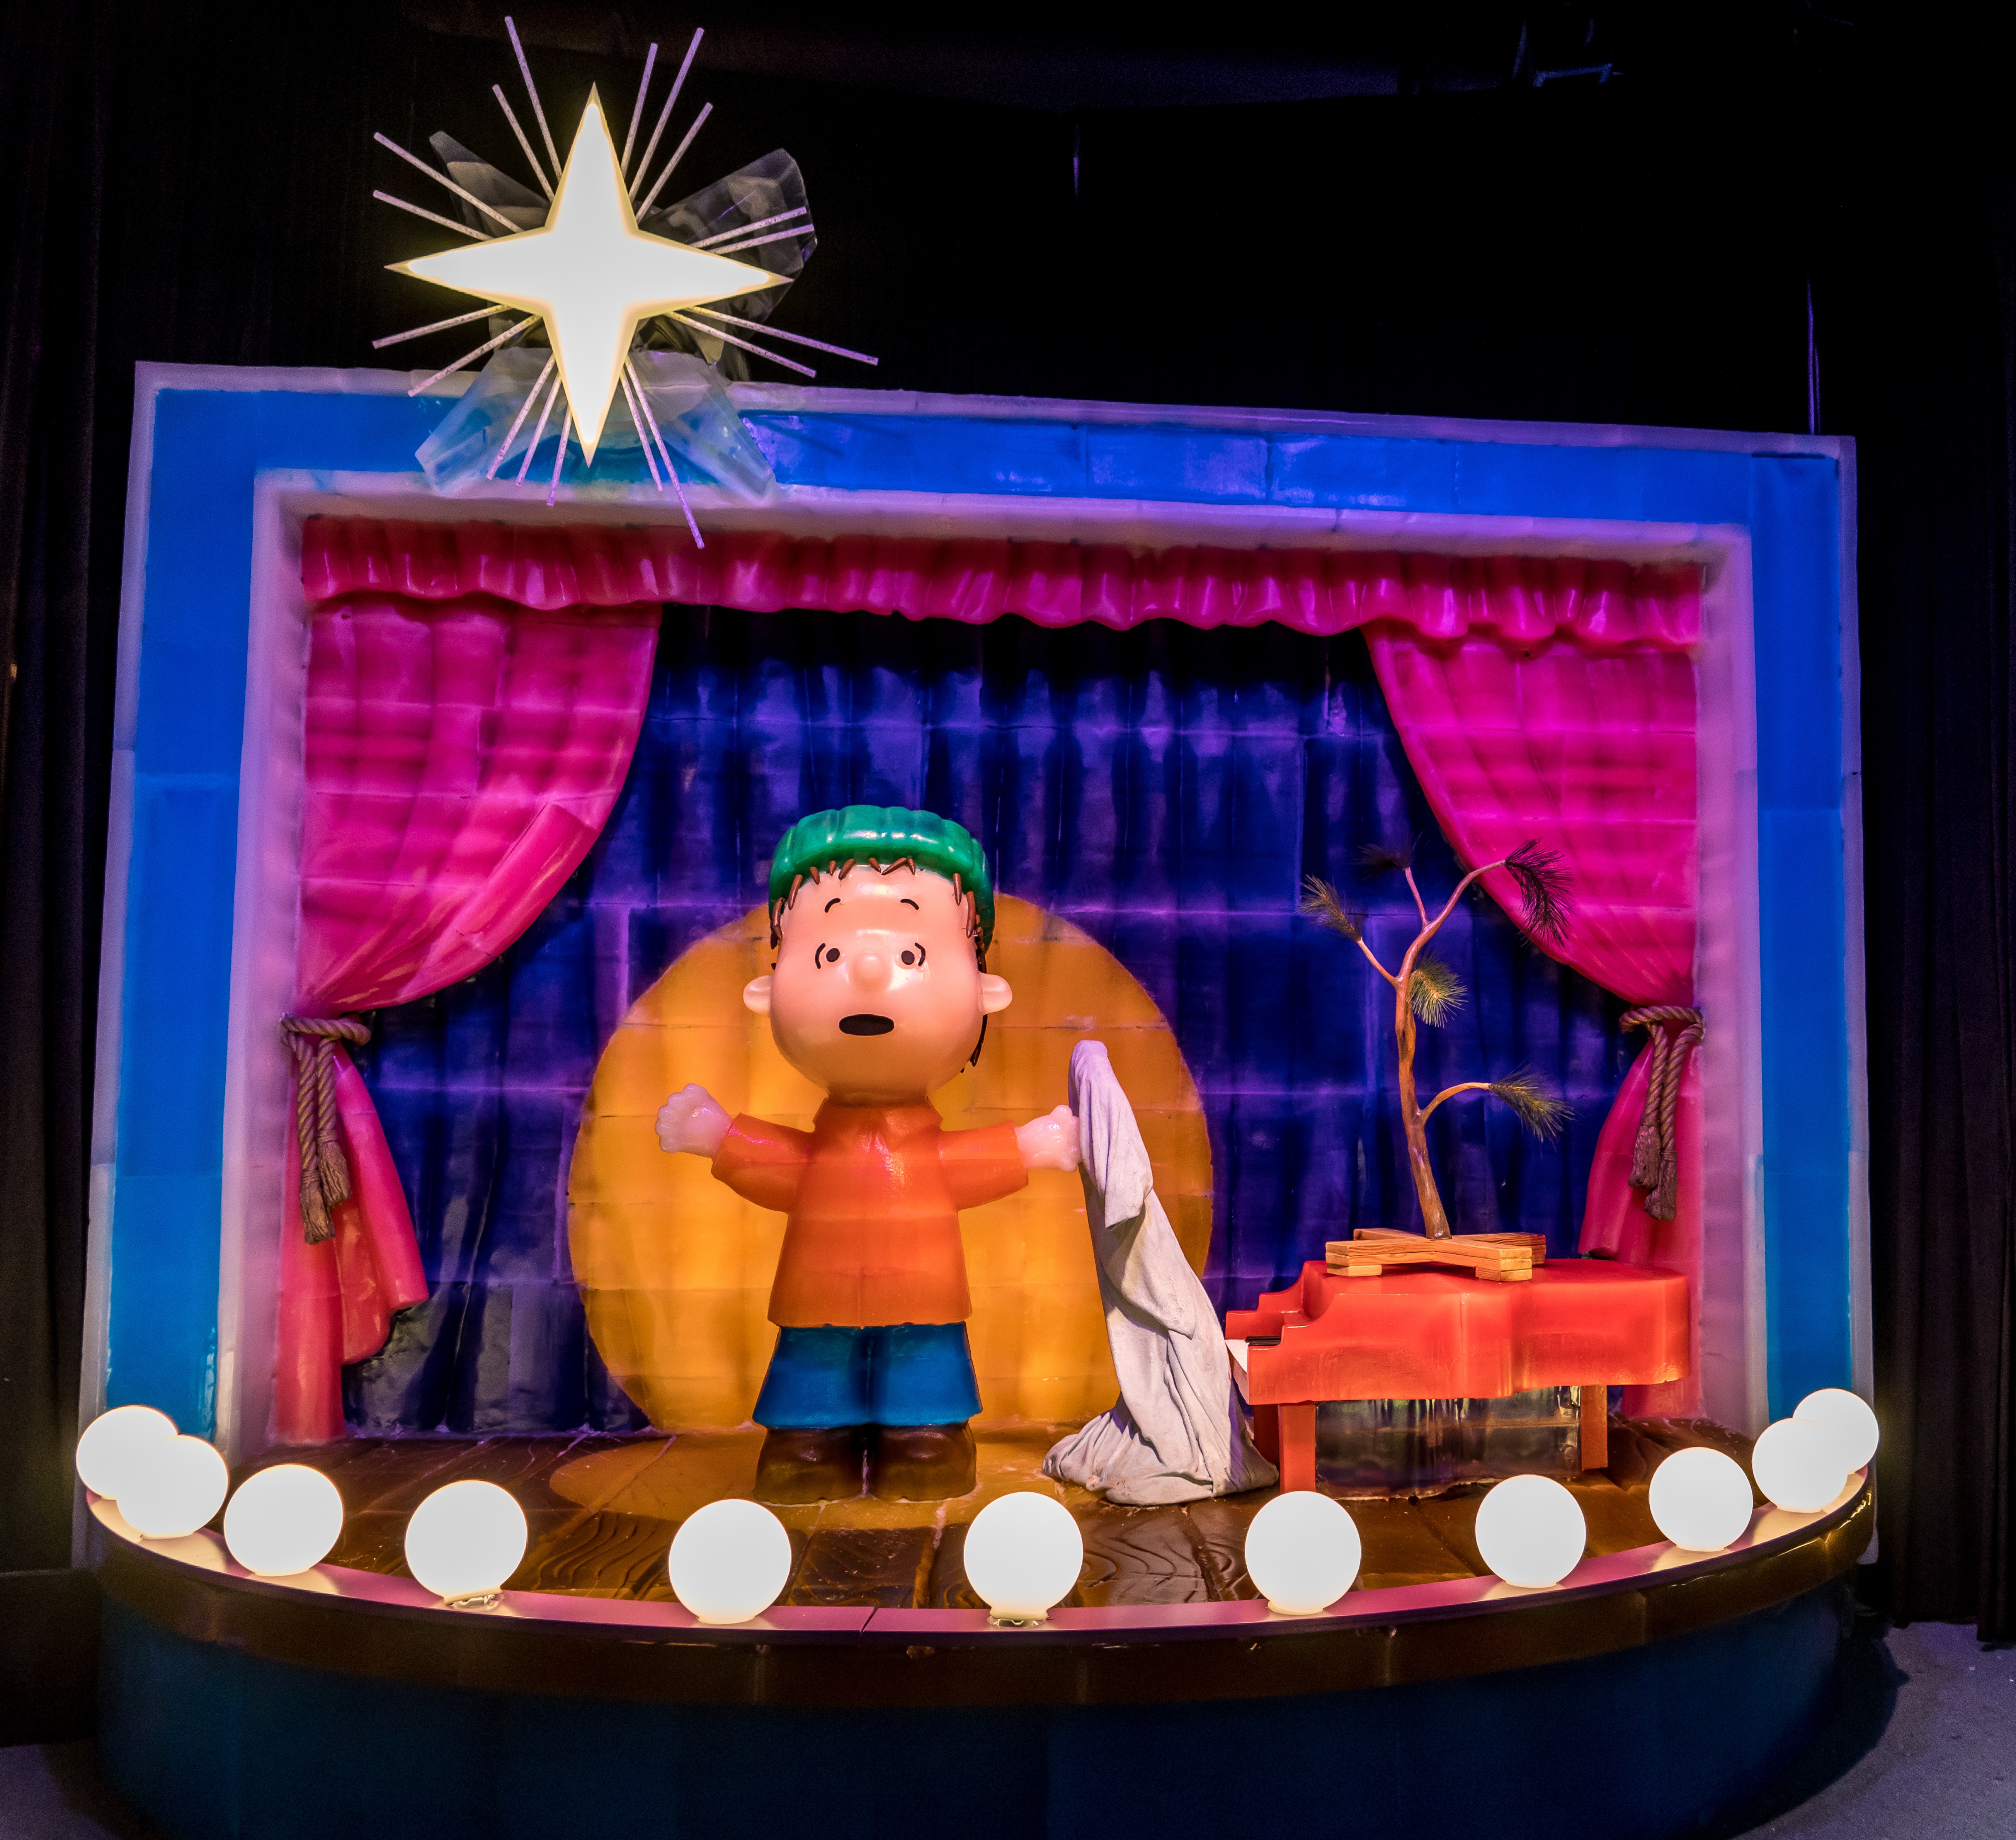
winter, cute, celebration, decoration, holiday, christmas, christmas tree, season, theatre, art, stage, fun, happy, performance, scene, exhibit, december, xmas, entertainment, merry, cartoon, snoopy, characters, performing arts, linus, gaylord palms, ice sculptures, musical theatre, charlie brown, peanut characters, television program, theatrical scenery